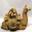
Label: camel